West Baltimore station

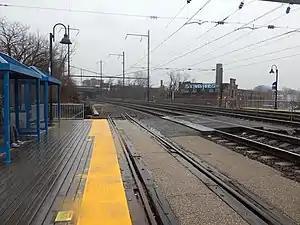
West Baltimore station platforms in March 2015

West Baltimore station is a commuter rail station located in the western part Baltimore, Maryland, along the Northeast Corridor. It is served by MARC Penn Line trains. The station is positioned on an elevated grade at 400 Smallwood Street near parallel West Mulberry and West Franklin Streets extending off U.S. Route 40. Three large surface lots are available for commuters. The station only has staircases from street level and two low-level side platforms next to the outer tracks and is thus not accessible to people with some mobility disabilities, but MTA Maryland plans to renovate the station with accessible platforms and entrances.